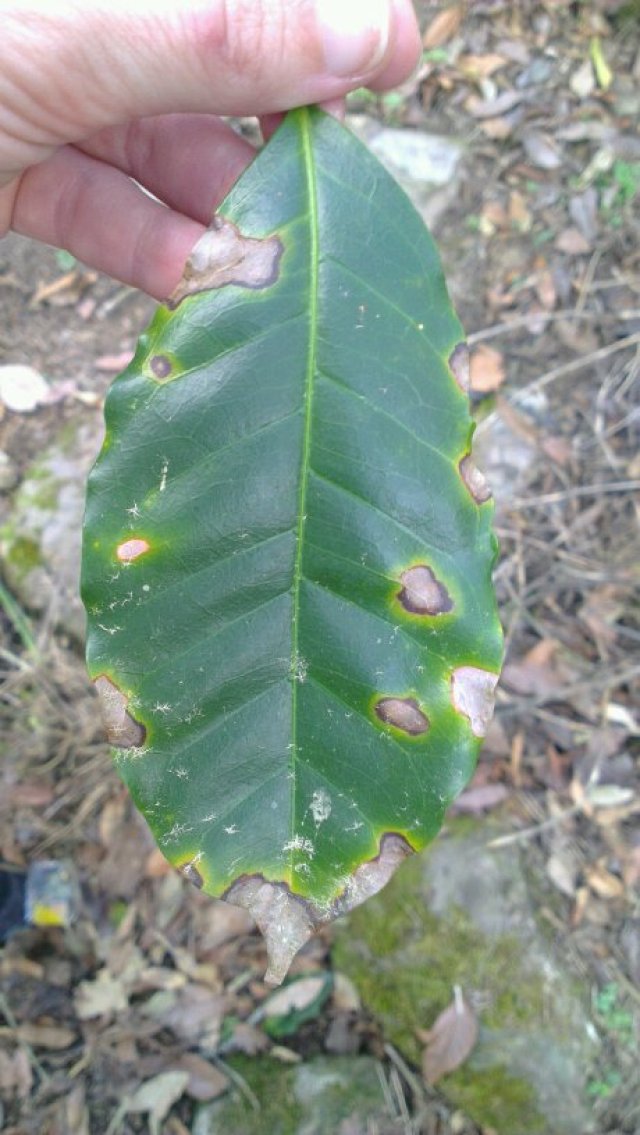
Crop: unknown
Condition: coffee_rust